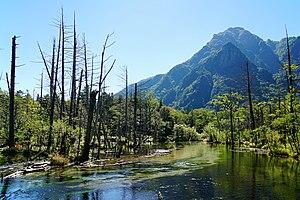
Kamikōchi est une vallée reculée des monts Hida dans la partie occidentale de la préfecture de Nagano au Japon.